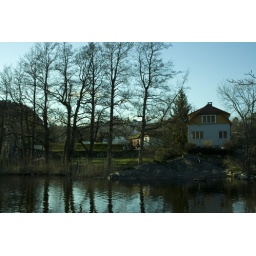
Idyllic-looking house near the lake